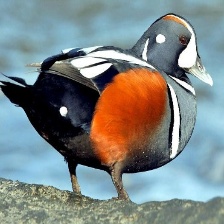
Species: HARLEQUIN DUCK
Scientific name: HISTRIONICUS HISTRIONICUS
ImageNet parent category: drake